Margaret de Bohun, Countess of Devon

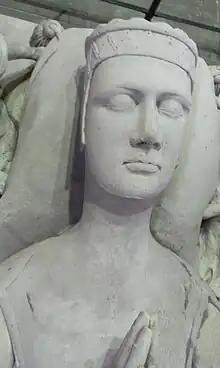
Margaret de Bohun, detail of her effigy (heavily restored)

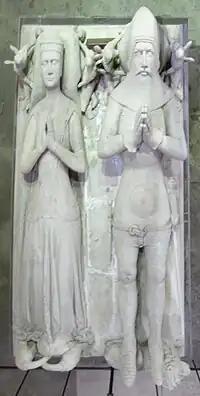
Effigies of Margaret de Bohun and her husband Hugh de Courtenay, 10th Earl of Devon, south transept, Exeter Cathedral. Two Bohun swans, the heraldic device of Bohun, are shown with their necks intertwined at Margaret's feet.

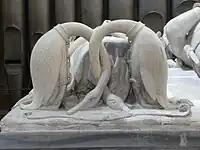
Bohun heraldic swans collared and chained with necks intertwined at feet of effigy of Margaret de Bohun. The Bohun swan can be seen above the escutcheon on her father's seal formerly attached to the Barons' Letter, 1301. A lion serves as the footrest of her husband.

Margaret de Bohun, Countess of Devon (3 April 1311 – 16 December 1391) was the daughter of Humphrey de Bohun, 4th Earl of Hereford, Lord High Constable of England and Elizabeth of Rhuddlan. She was the wife of Hugh Courtenay, 10th Earl of Devon (1303–1377). Of her 17 children, 11 made it to adulthood, including an Archbishop of Canterbury and six knights, of whom two were founder knights of the Order of the Garter. Unlike most women of her day, she received a classical education and was a lifelong scholar and collector of books.